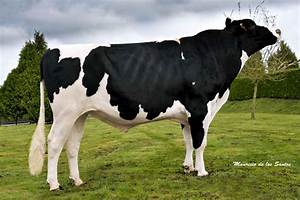
Label: mucca